Leon Eisenberg

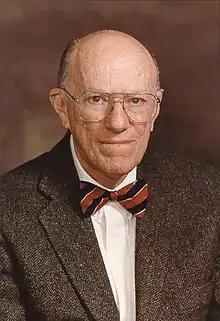

Leon Eisenberg (August 8, 1922 – September 15, 2009) was an American child psychiatrist, social psychiatrist and medical educator who "transformed child psychiatry by advocating research into developmental problems".